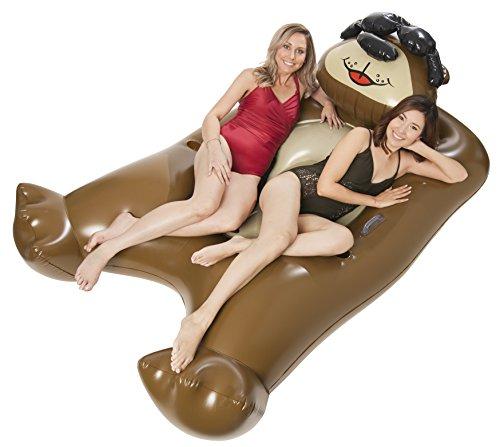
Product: GAME 51522-2PK-EF-01 Inflatable Pool Float, Brown, 80"x48"x22"
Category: Toys & Games | Sports & Outdoor Play | Pools & Water Toys | Pool Rafts & Inflatable Ride-ons
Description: Giant Otter inflatable pool float for adults and kids.
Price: $49.99
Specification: ProductDimensions:80x48x22inches|ItemWeight:6.39pounds|ShippingWeight:7.3pounds(Viewshippingratesandpolicies)|ASIN:B07BX1RX6K|Itemmodelnumber:51522-2PK-EF-01|Manufacturerrecommendedage:6yearsandup